New York State Route 474

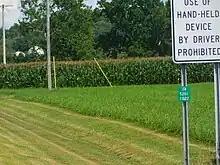
NY 74 reference markers on NY 474, referring to the former designation

All of what is now NY 474 was originally designated as part of NY 74 as part of the 1930 renumbering of state highways in New York. NY 74 also initially continued east from Lakewood to Jamestown by way of modern NY 394. The remainder of what is now NY 394 from Mayville south to Lakewood was designated as NY 17J. In the mid-1930s, NY 17J was extended eastward along NY 74 to rejoin NY 17 at Washington Street in Jamestown. The overlap was eliminated in the mid-1940s when NY 74 was truncated to Ashville. NY 74 remained unchanged until July 1, 1972 when it was renumbered to NY 474. The change in number allowed for the NY 74 designation to be used for the westward continuation of Vermont Route 74 in Essex County. The short continuation of NY 474 west to Wattsburg, Pennsylvania, was designated as PA 474 in the 1980s.